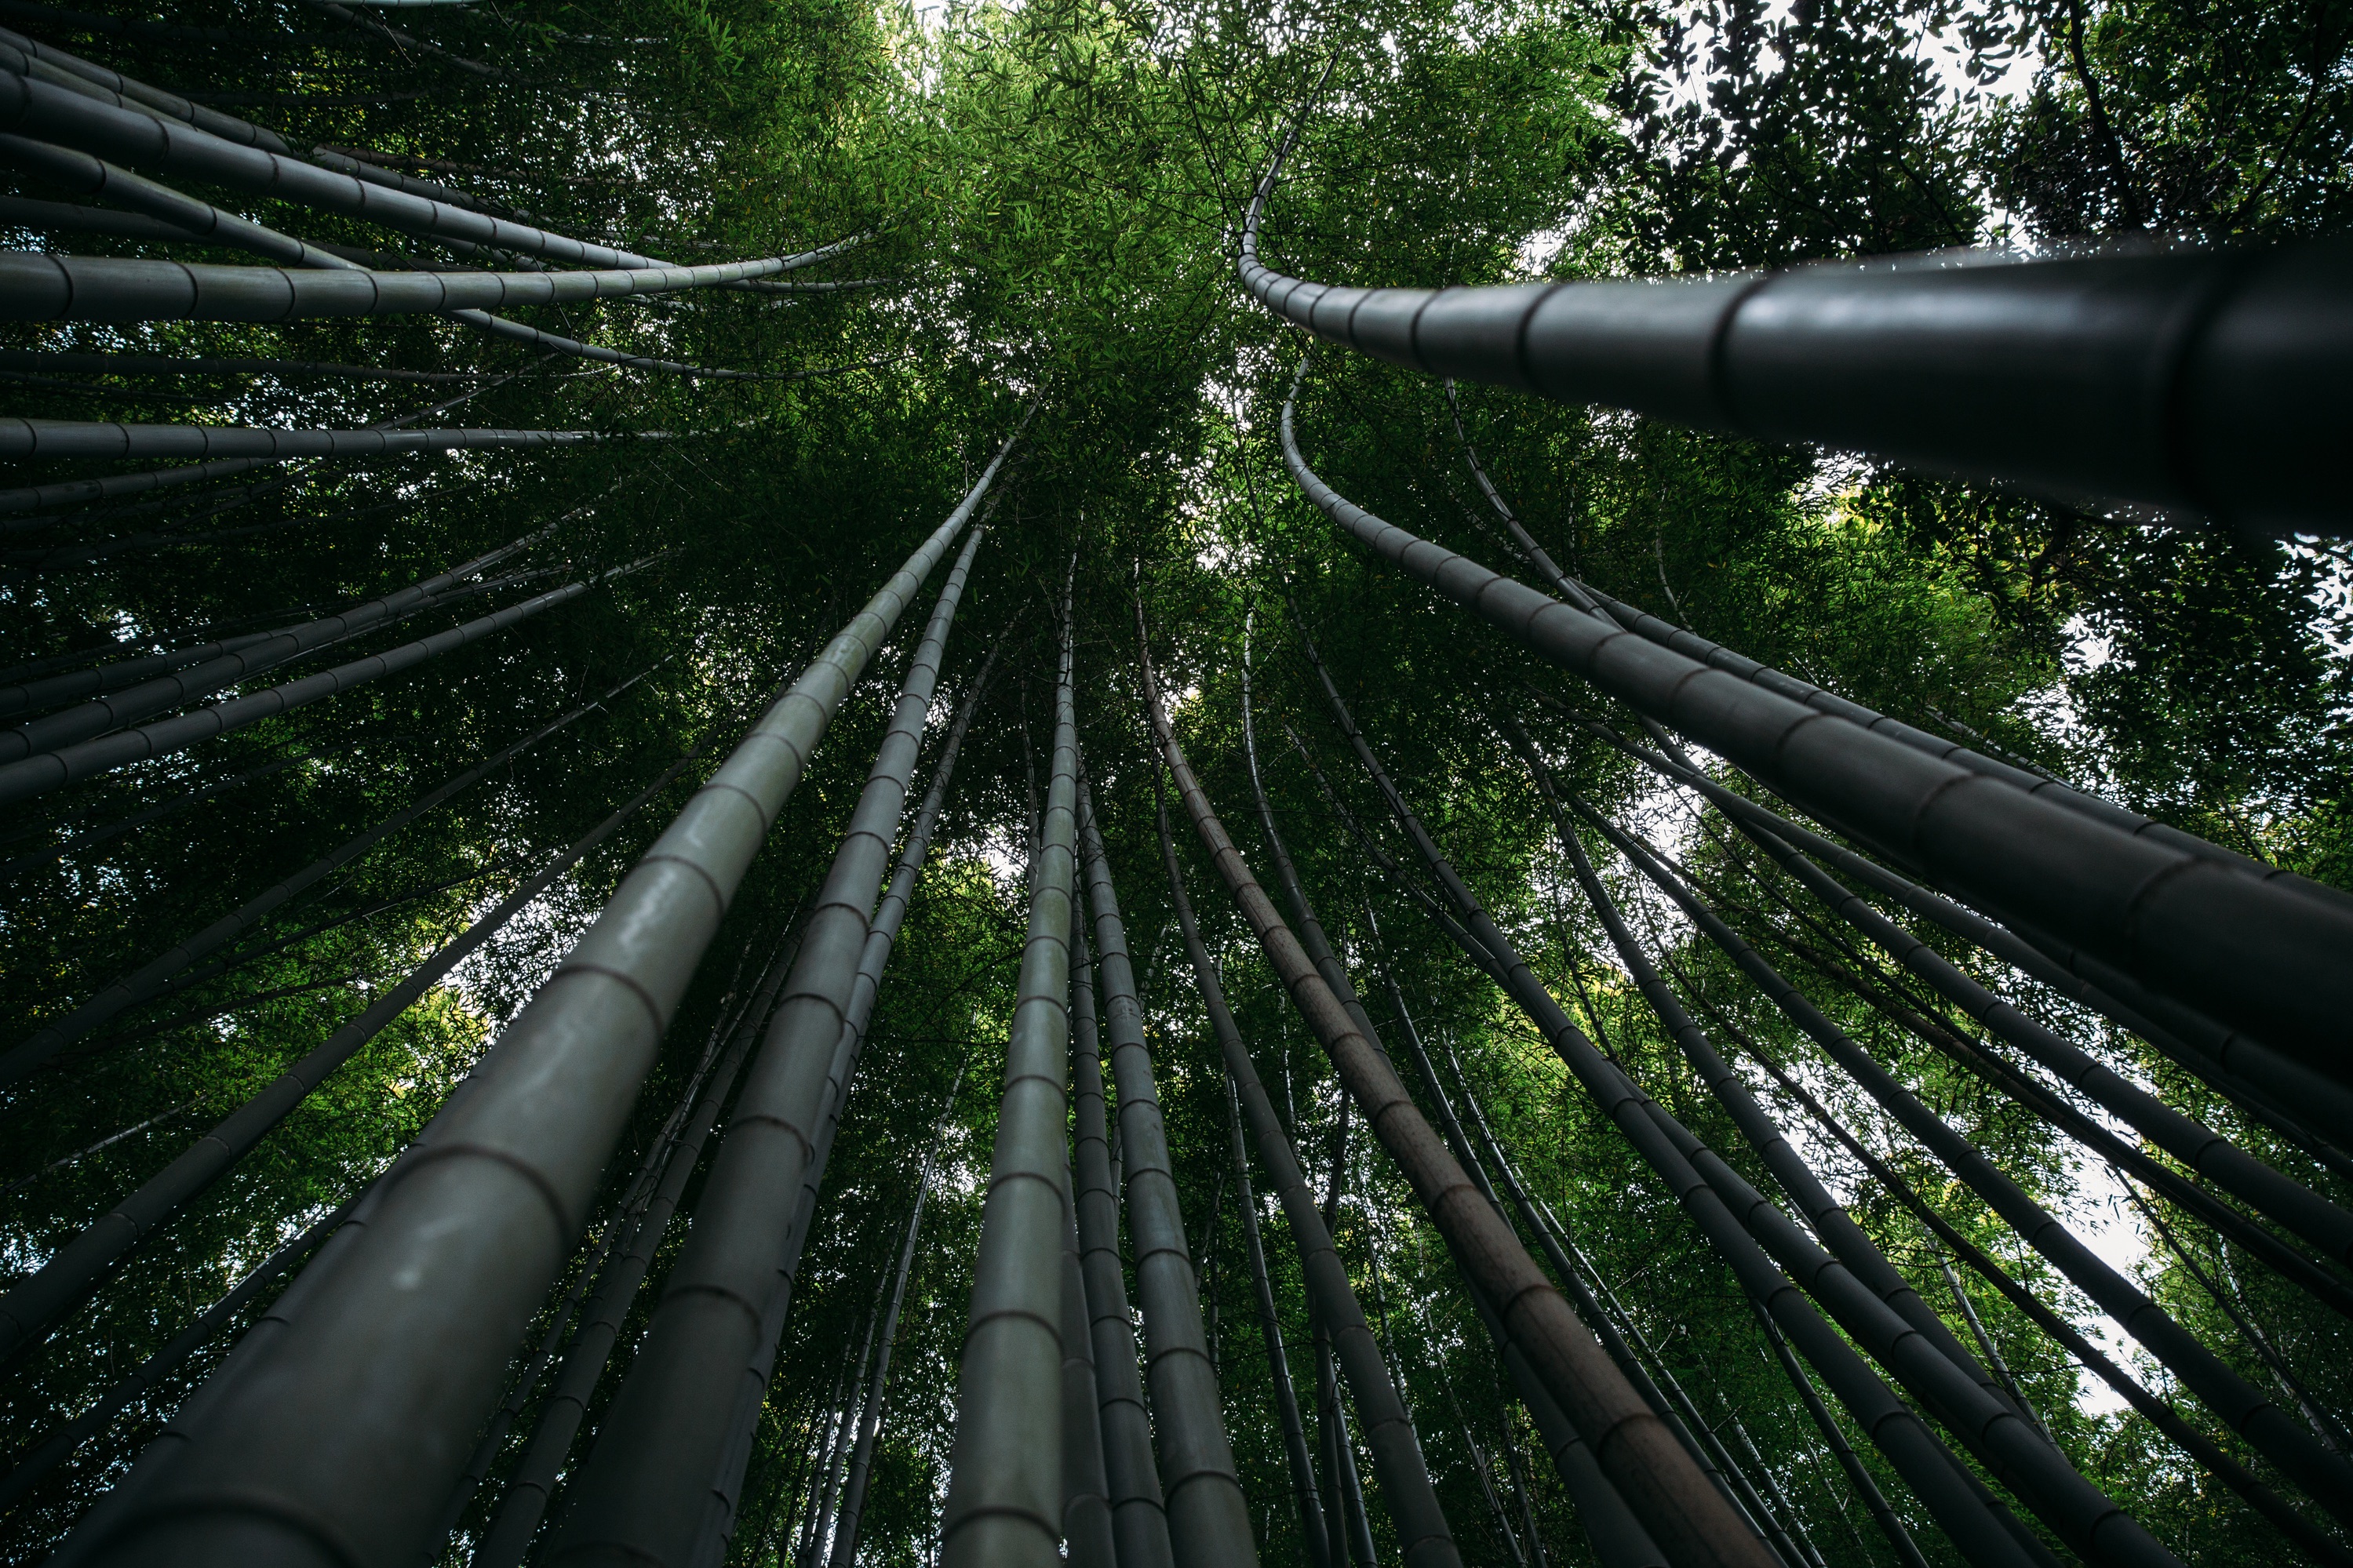
tree, forest, branch, track, sunlight, park, bamboo, woody plant, rolling stock